Neutrino

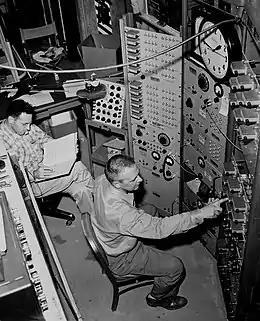
Fred Reines and Clyde Cowan conducting the neutrino experiment c. 1956

In 1942, Wang Ganchang first proposed the use of beta capture to experimentally detect neutrinos. In the 20 July 1956 issue of "Science", Clyde Cowan, Frederick Reines, Francis B. "Kiko" Harrison, Herald W. Kruse, and Austin D. McGuire published confirmation that they had detected the neutrino, a result that was rewarded almost forty years later with the 1995 Nobel Prize.